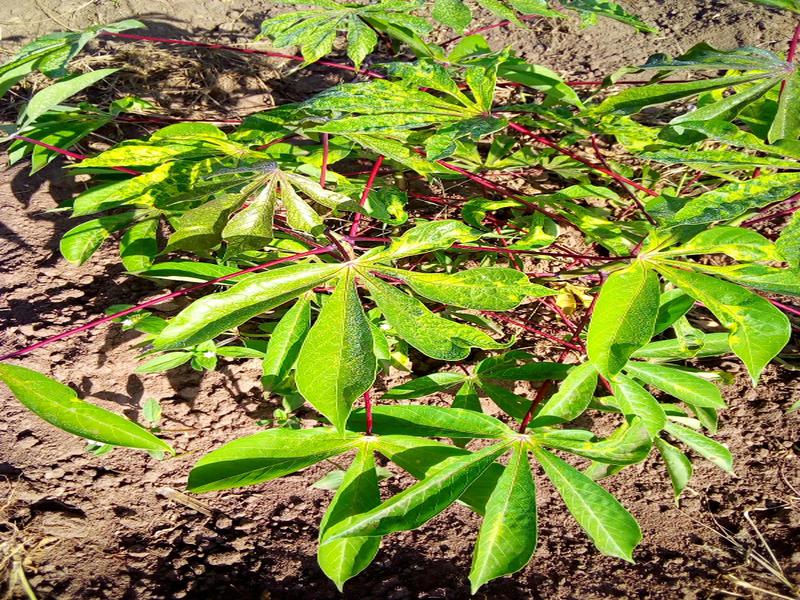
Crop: cassava
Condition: mosaic_disease